Maguire University

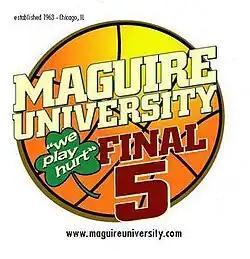
Maguire University, phantom college

Maguire University is a fictitious college invented in 1963 by a group of Chicago high school basketball coaches for the sole purpose of receiving free tickets to the Final Four basketball games, which the NCAA allotted university coaches.